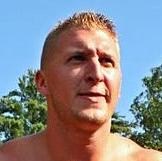
Age: 22